Von der Goltz

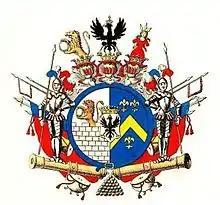
Coat of arms of Counts von der Goltz

The House von der Goltz is an old and influential German noble family whose members occupied many important political and military positions in the Kingdom of Prussia and later in the German Empire.